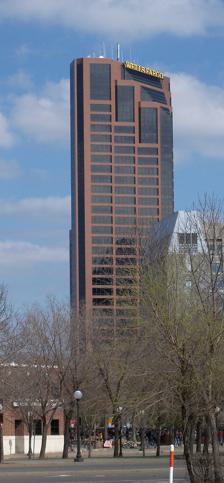
Building: Wells Fargo Place
Country: United States of America
Year built: 1987
Not to be confused with Wells Fargo Plaza (Bloomington) . Office in Saint Paul, Minnesota Wells Fargo Place Alternative names Minnesota World Trade Center General information Status Completed Type Office Location 30 East 7th Street, Saint Paul, Minnesota Coordinates 44°56′53″N 93°5′45″W / 44.94806°N 93.09583°W / 44.94806; -93.09583 Construction started 1985 Completed September 1987 Opening September 11, 1987 Cost $100+ million Owner Unilev Capital Corp Height Antenna spire 471 ft (144 m) Technical details Floor count 37 Floor area 634,888 sq ft (58,983.0 m 2 ) Design and construction Architect(s) Winsor/Faricy Architects, Inc. and WZMH Architects Developer Oxford Properties Main contractor PCL Website wellsfargoplace .com Wells Fargo Place (30 East 7th Street) is an office tower in St. Paul, Minnesota , United States. It stands at 471 feet (144 m) tall, and is currently the tallest building in St. Paul. It was designed by Winsor/Faricy Architects, Inc. and WZMH Architects , and is 37 stories tall. The building opened in September 1987, a month ahead of schedule and under budget. It is a concrete and steel structure, with a facade of brown-colored granite and glass. The granite came from Finland. The building contains 156 underground parking spaces. It was formerly known as The Minnesota World Trade Center . Anthrosphere , a large sculpture by Paul Granlund , is in the lobby. The tower houses offices used by Wells Fargo , who renamed the building Wells Fargo Place on May 15, 2003. It also houses the headquarters of the Minnesota State Colleges and Universities System . The building was designed for the 36th and 37th floors to be used as a restaurant with a dedicated elevator between the floors. While built to design, including the dedicated elevator, this was never implemented and the space was divided up into storage lockers that are listed for lease on their website. The building was developed by Oxford Properties Inc, the design architect was WZMH, the general contractor was PCL, and the permanent lender was Principal of Des Moines, Iowa . Windsor Faricy was the local production architect. Tenants AgriBank Arch Insurance Group Microsoft Minnesota State Colleges and Universities System - Suite 350 Merrill Lynch Internal Revenue Service Wells Fargo Video Update (closed 2003) Broadcasting FM FM radio stations Frequency Call sign Name Format Owner 92.1 W221BS ( WDGY-AM Translator) 74 WDGY Oldies Borgen Broadcasting See also United States portal Architecture portal List of tallest buildings in Minnesota References